Jacques J. Polak

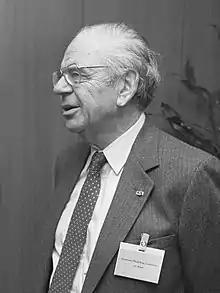
Polak in 1987

Jacques Jacobus Polak (25 April 1914 – 26 February 2010) was a Dutch economist. He received his doctorate in economics in 1937 from the University of Amsterdam. His first professional work was with Professor Jan Tinbergen. In 1938 he began his international service at the Economic and Financial Organization of the League of Nations, where he served until 1943. He was a member of the Netherlands delegations to the 1944 Bretton Woods Conference establishing the International Monetary Fund and to the Atlantic City conference that established the United Nations Relief and Rehabilitation Administration (UNRRA). During this period, he served at the Dutch Embassy in Washington. From 1944 to 1946, he was an Assistant Financial Adviser, and then Economic Adviser to the Director General of UNRRA.